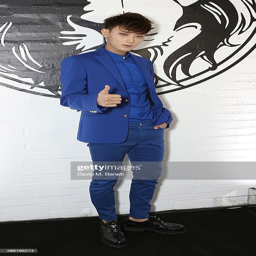
person attends the show during ss16 .